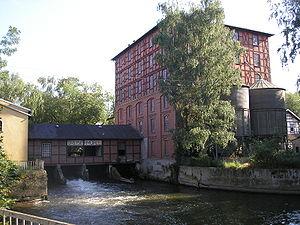
Sömmerda est une ville située dans le Land de Thuringe, à 20 km au nord d'Erfurt. Longtemps réputée pour sa manufacture d'armes, elle est aujourd'hui un pôle privilégié dans le domaine de l'industrie électrotechnique.